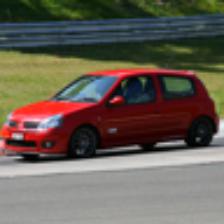
Label: NonHuman